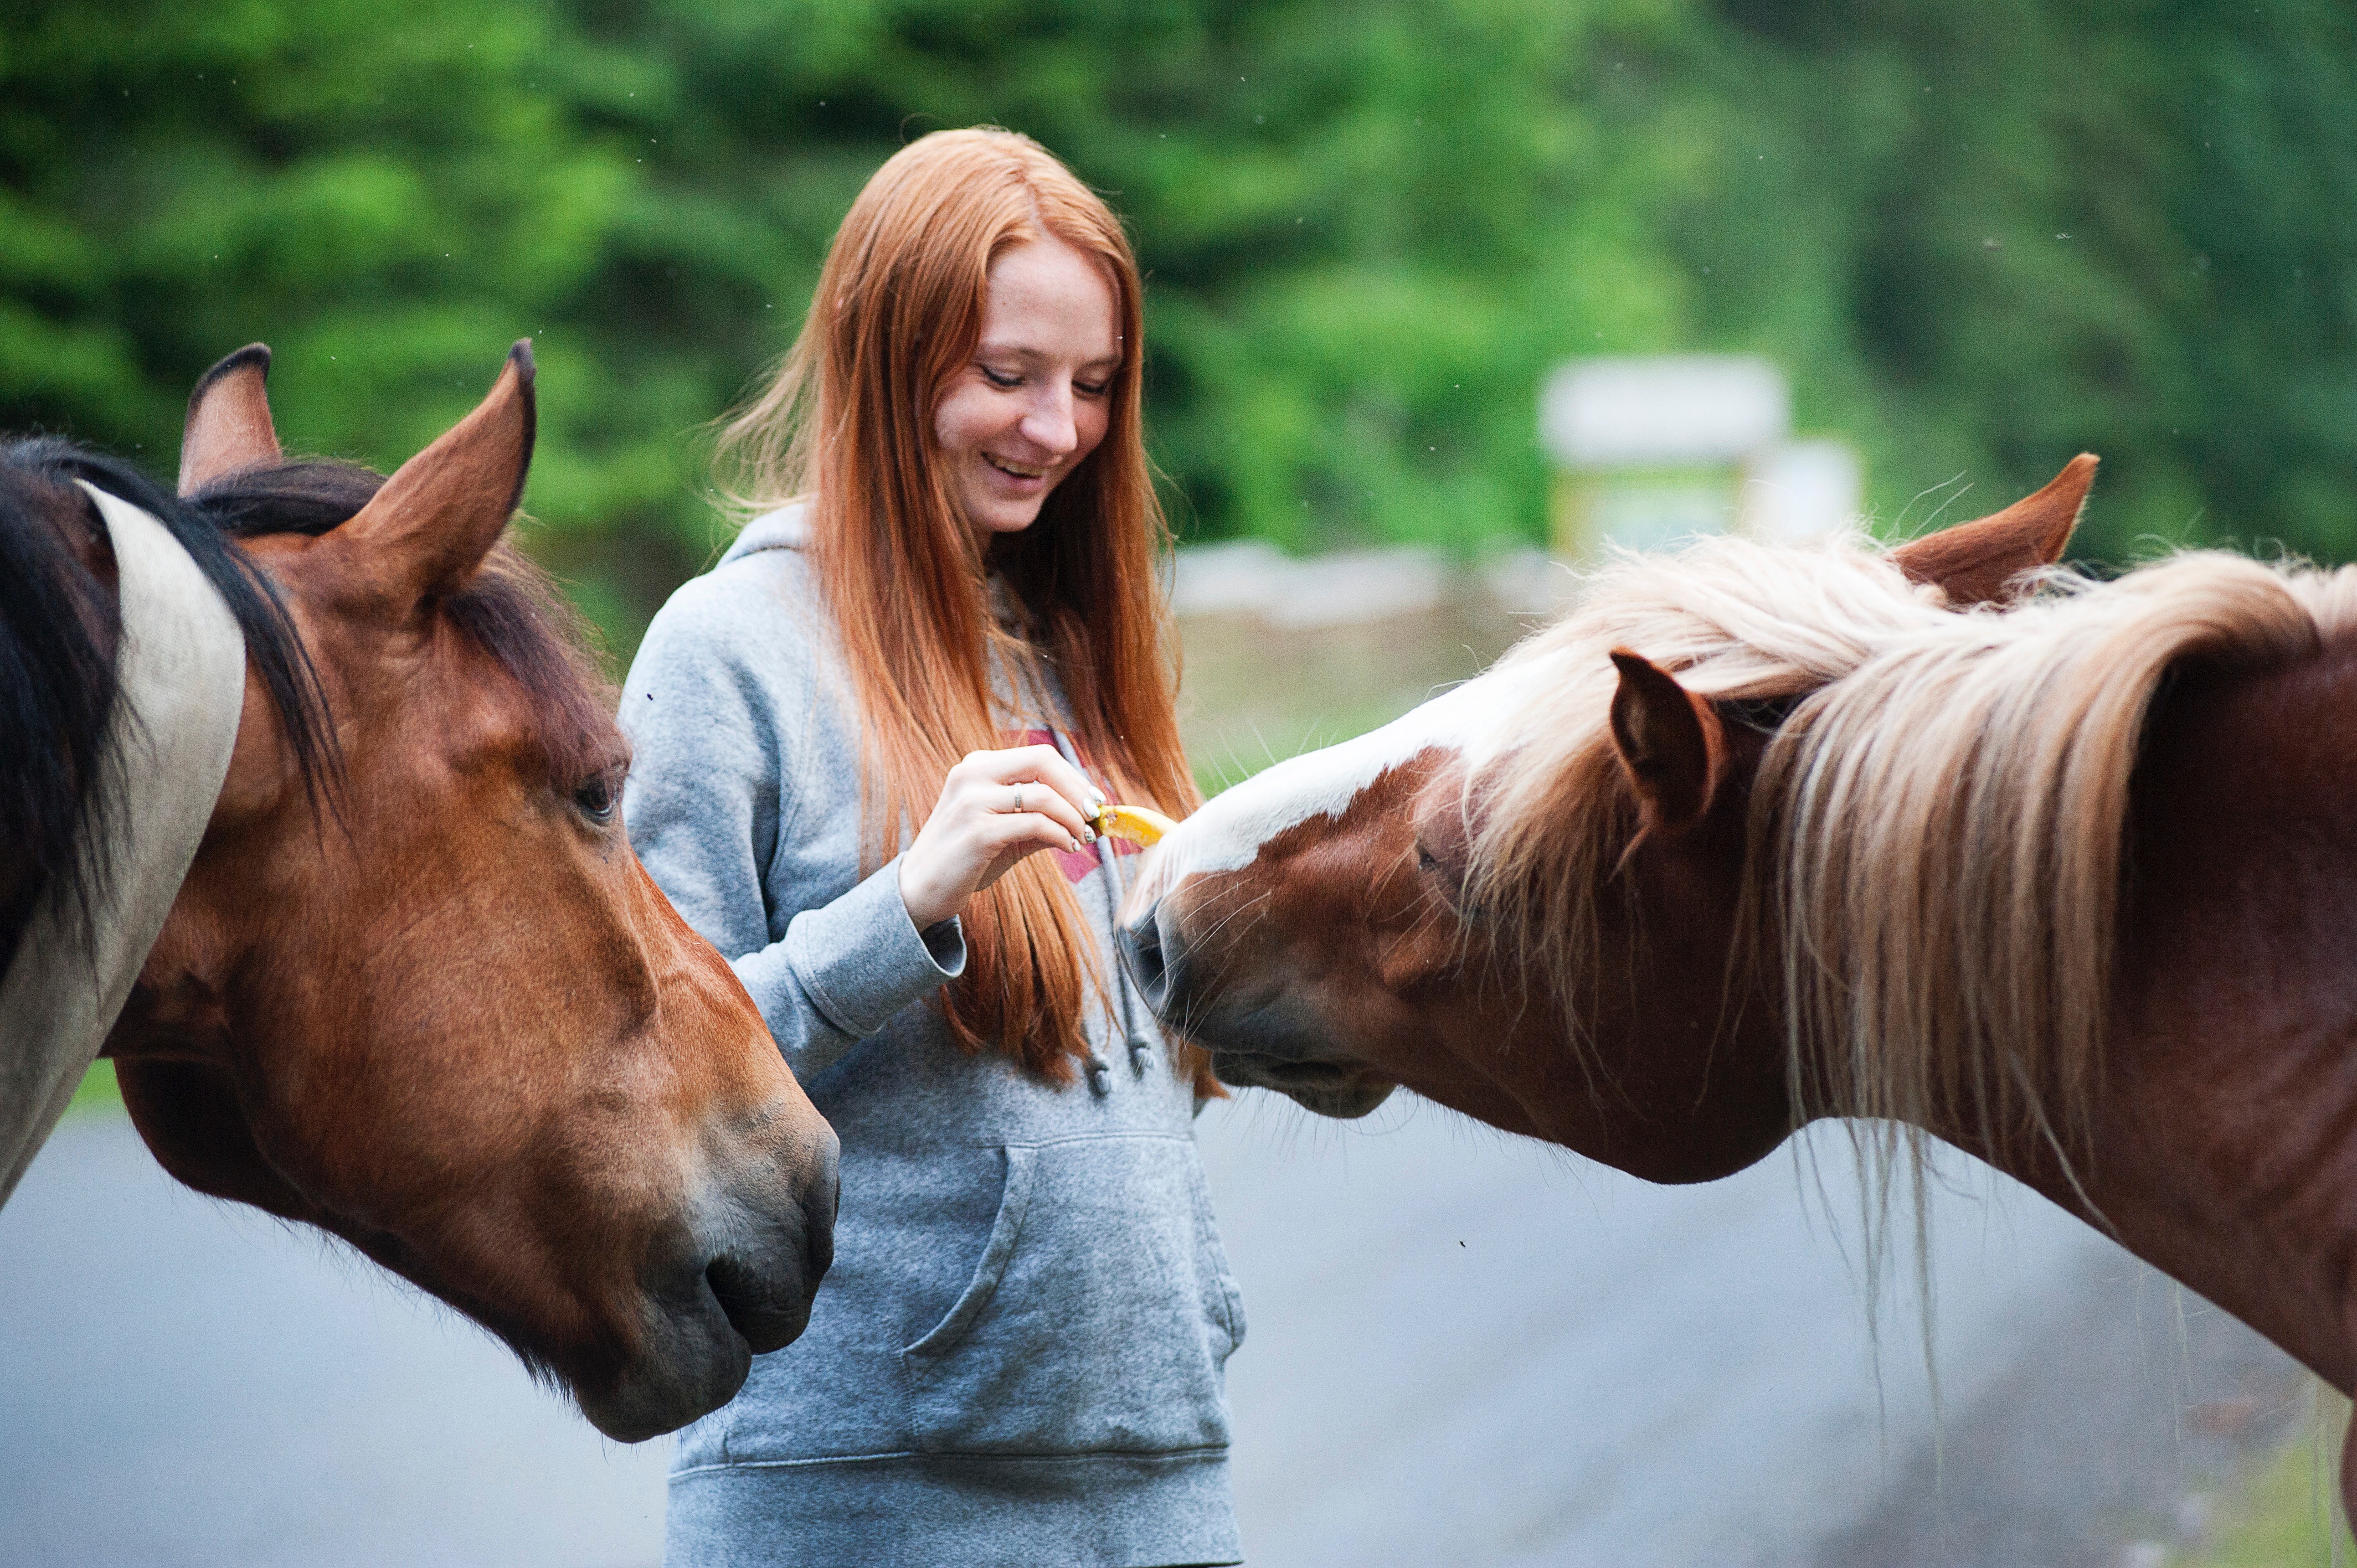
mammal, vertebrate, horse, horse supplies, mane, sorrel, mare, snout, mustang horse, liver, stallion, bridle, horse tack, pack animal, horse grooming